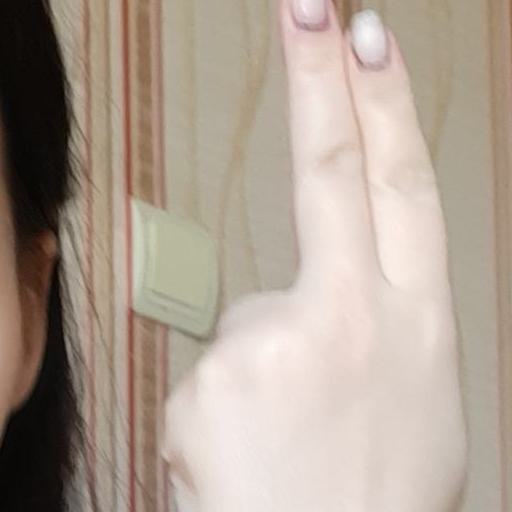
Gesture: two_up_inverted